State of Deseret

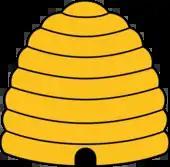
The beehive symbol often associated with Deseret.

As the proposal encompassed lands largely considered inhospitable for cultivation, it was hoped that Deseret might avoid conflict over the issue of the expansion of slavery. Its size would make it easier to preserve the balance of power in the Senate, by decreasing the number of free states entered into the Union. However, the proposal for the state was seen as too ambitious to succeed in Congress, even setting aside controversy over the Mormons and the rumored but not yet publicly acknowledged practice of polygamy.